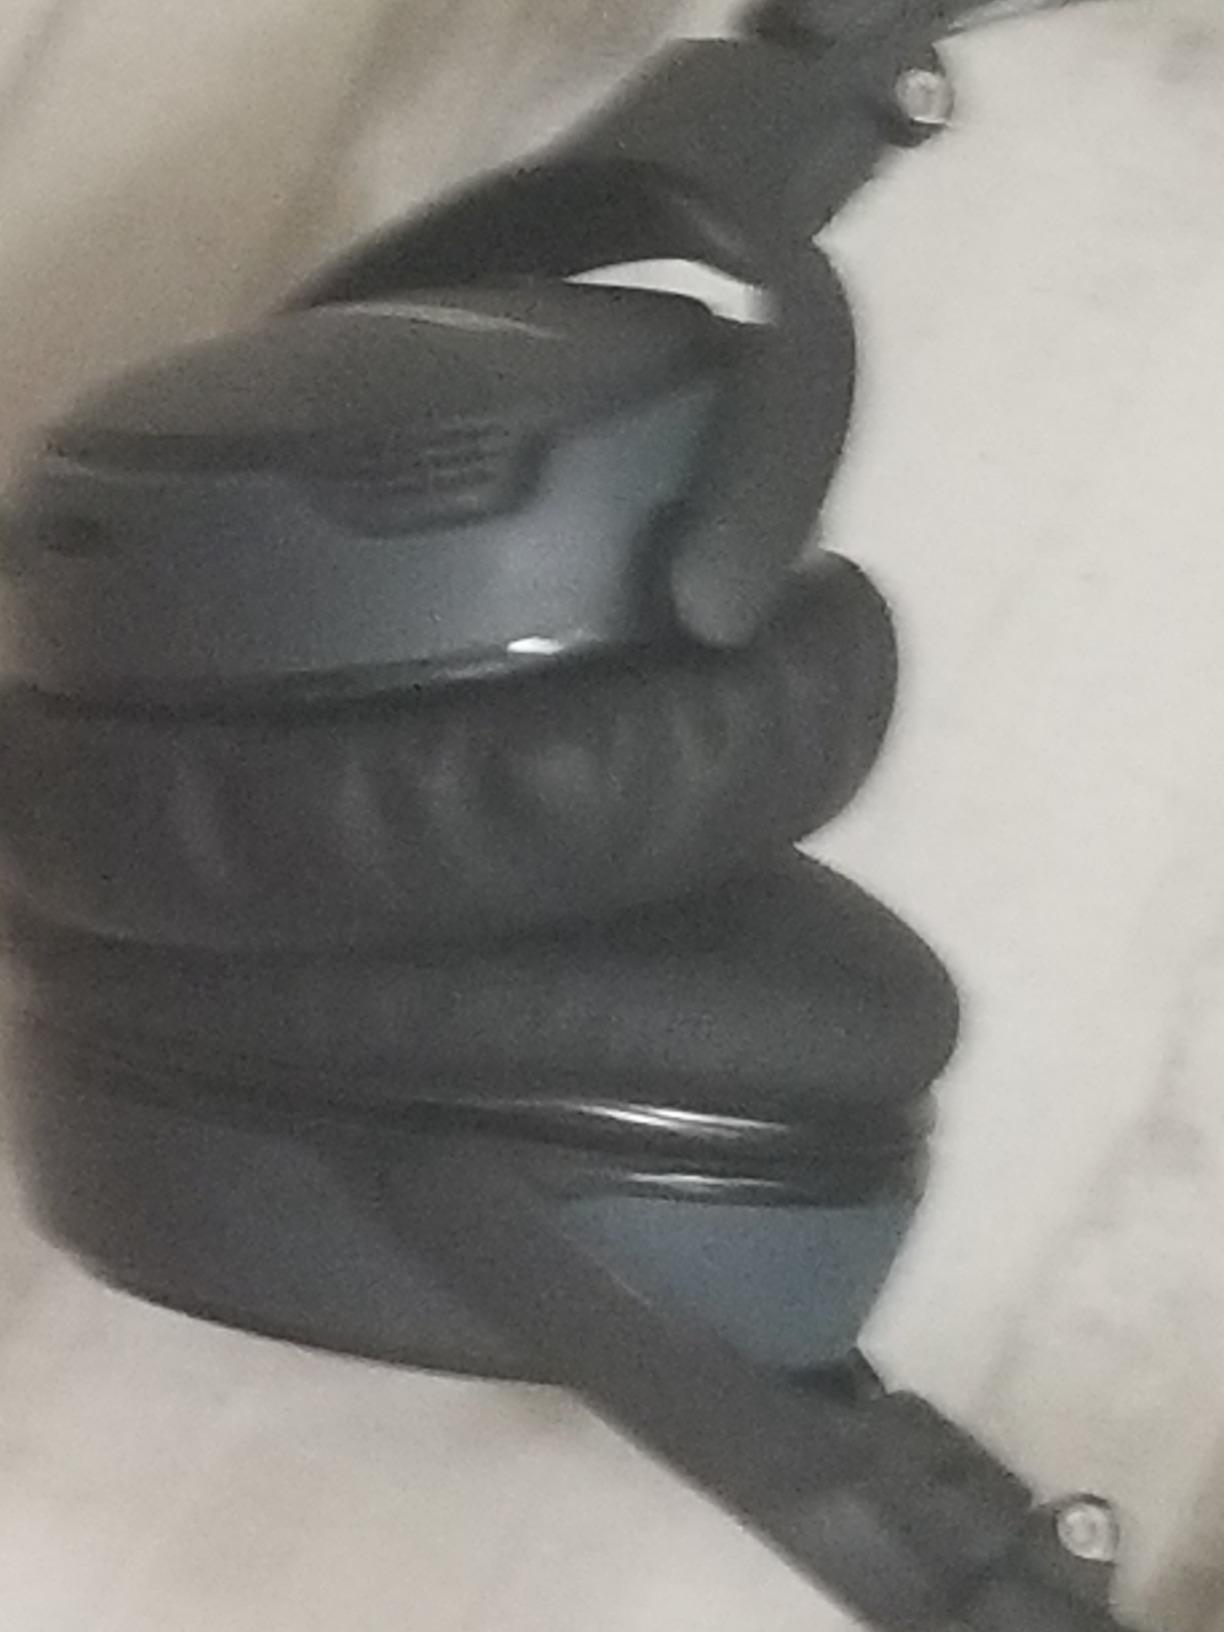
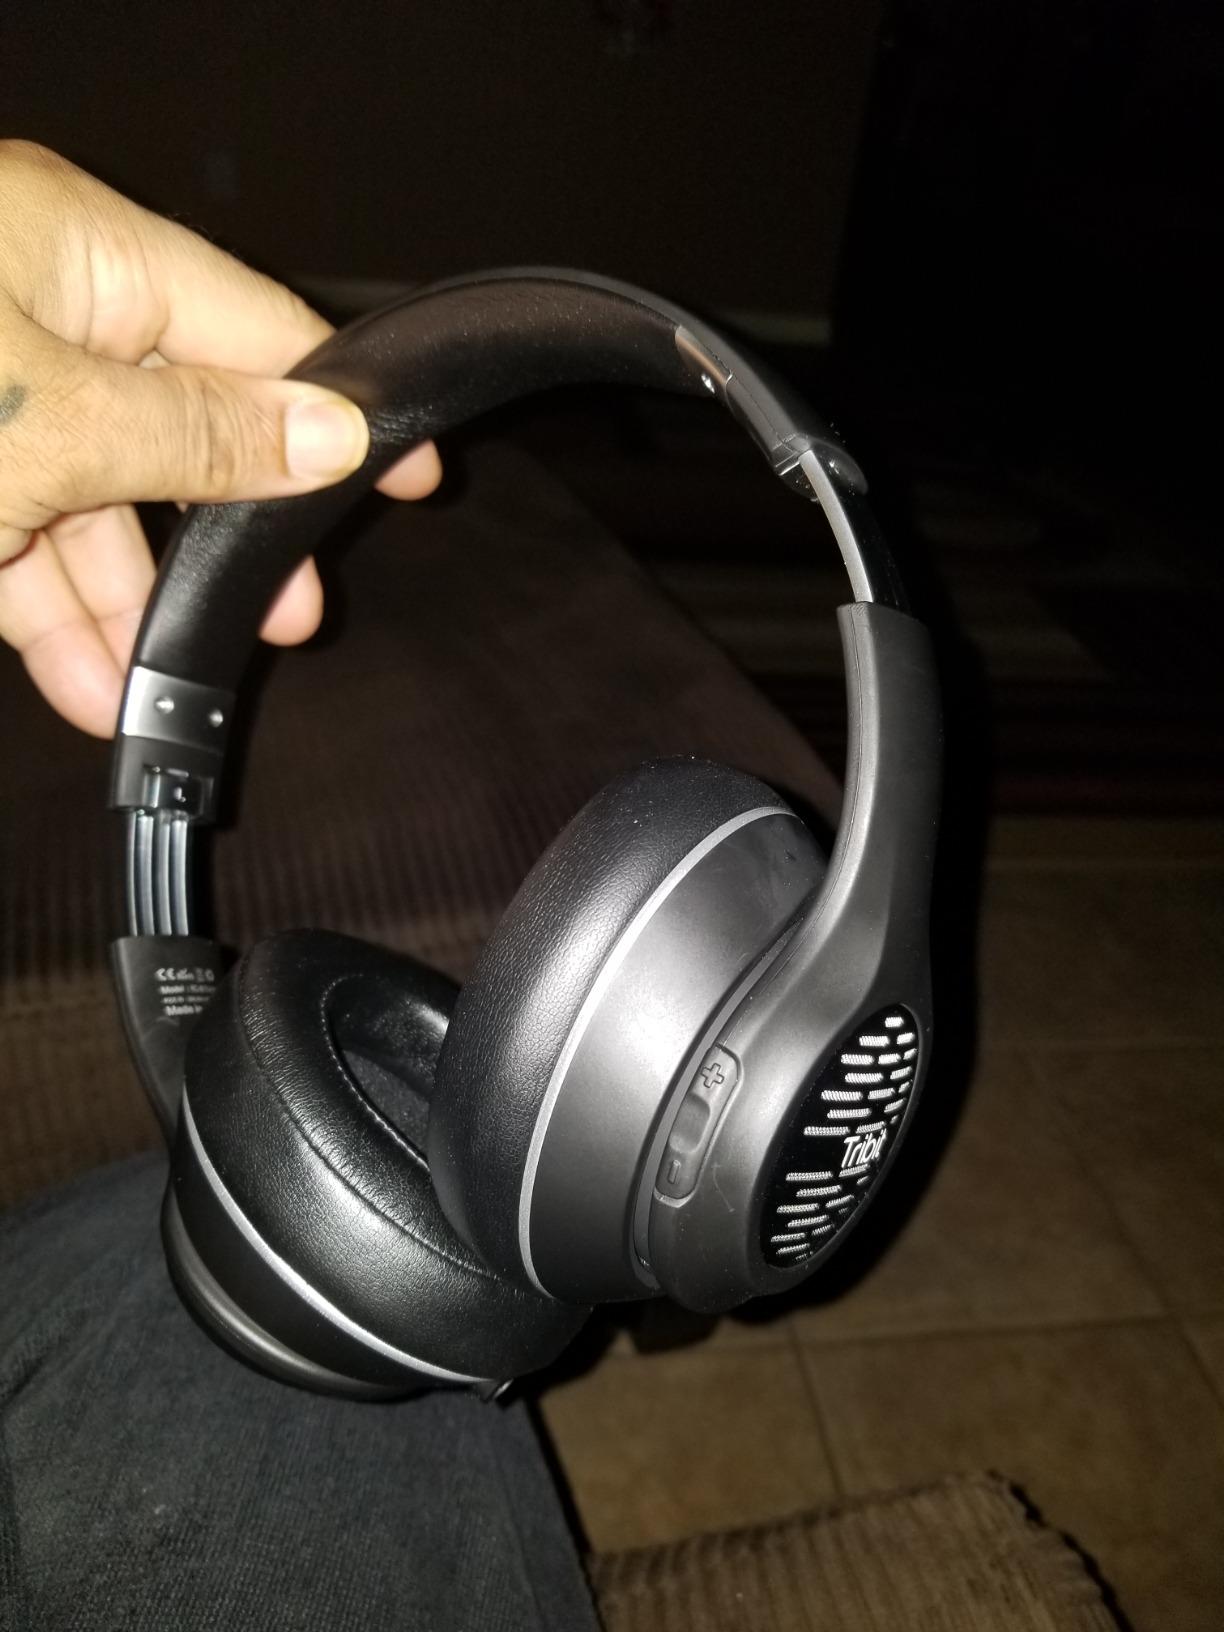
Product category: headphones
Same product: no